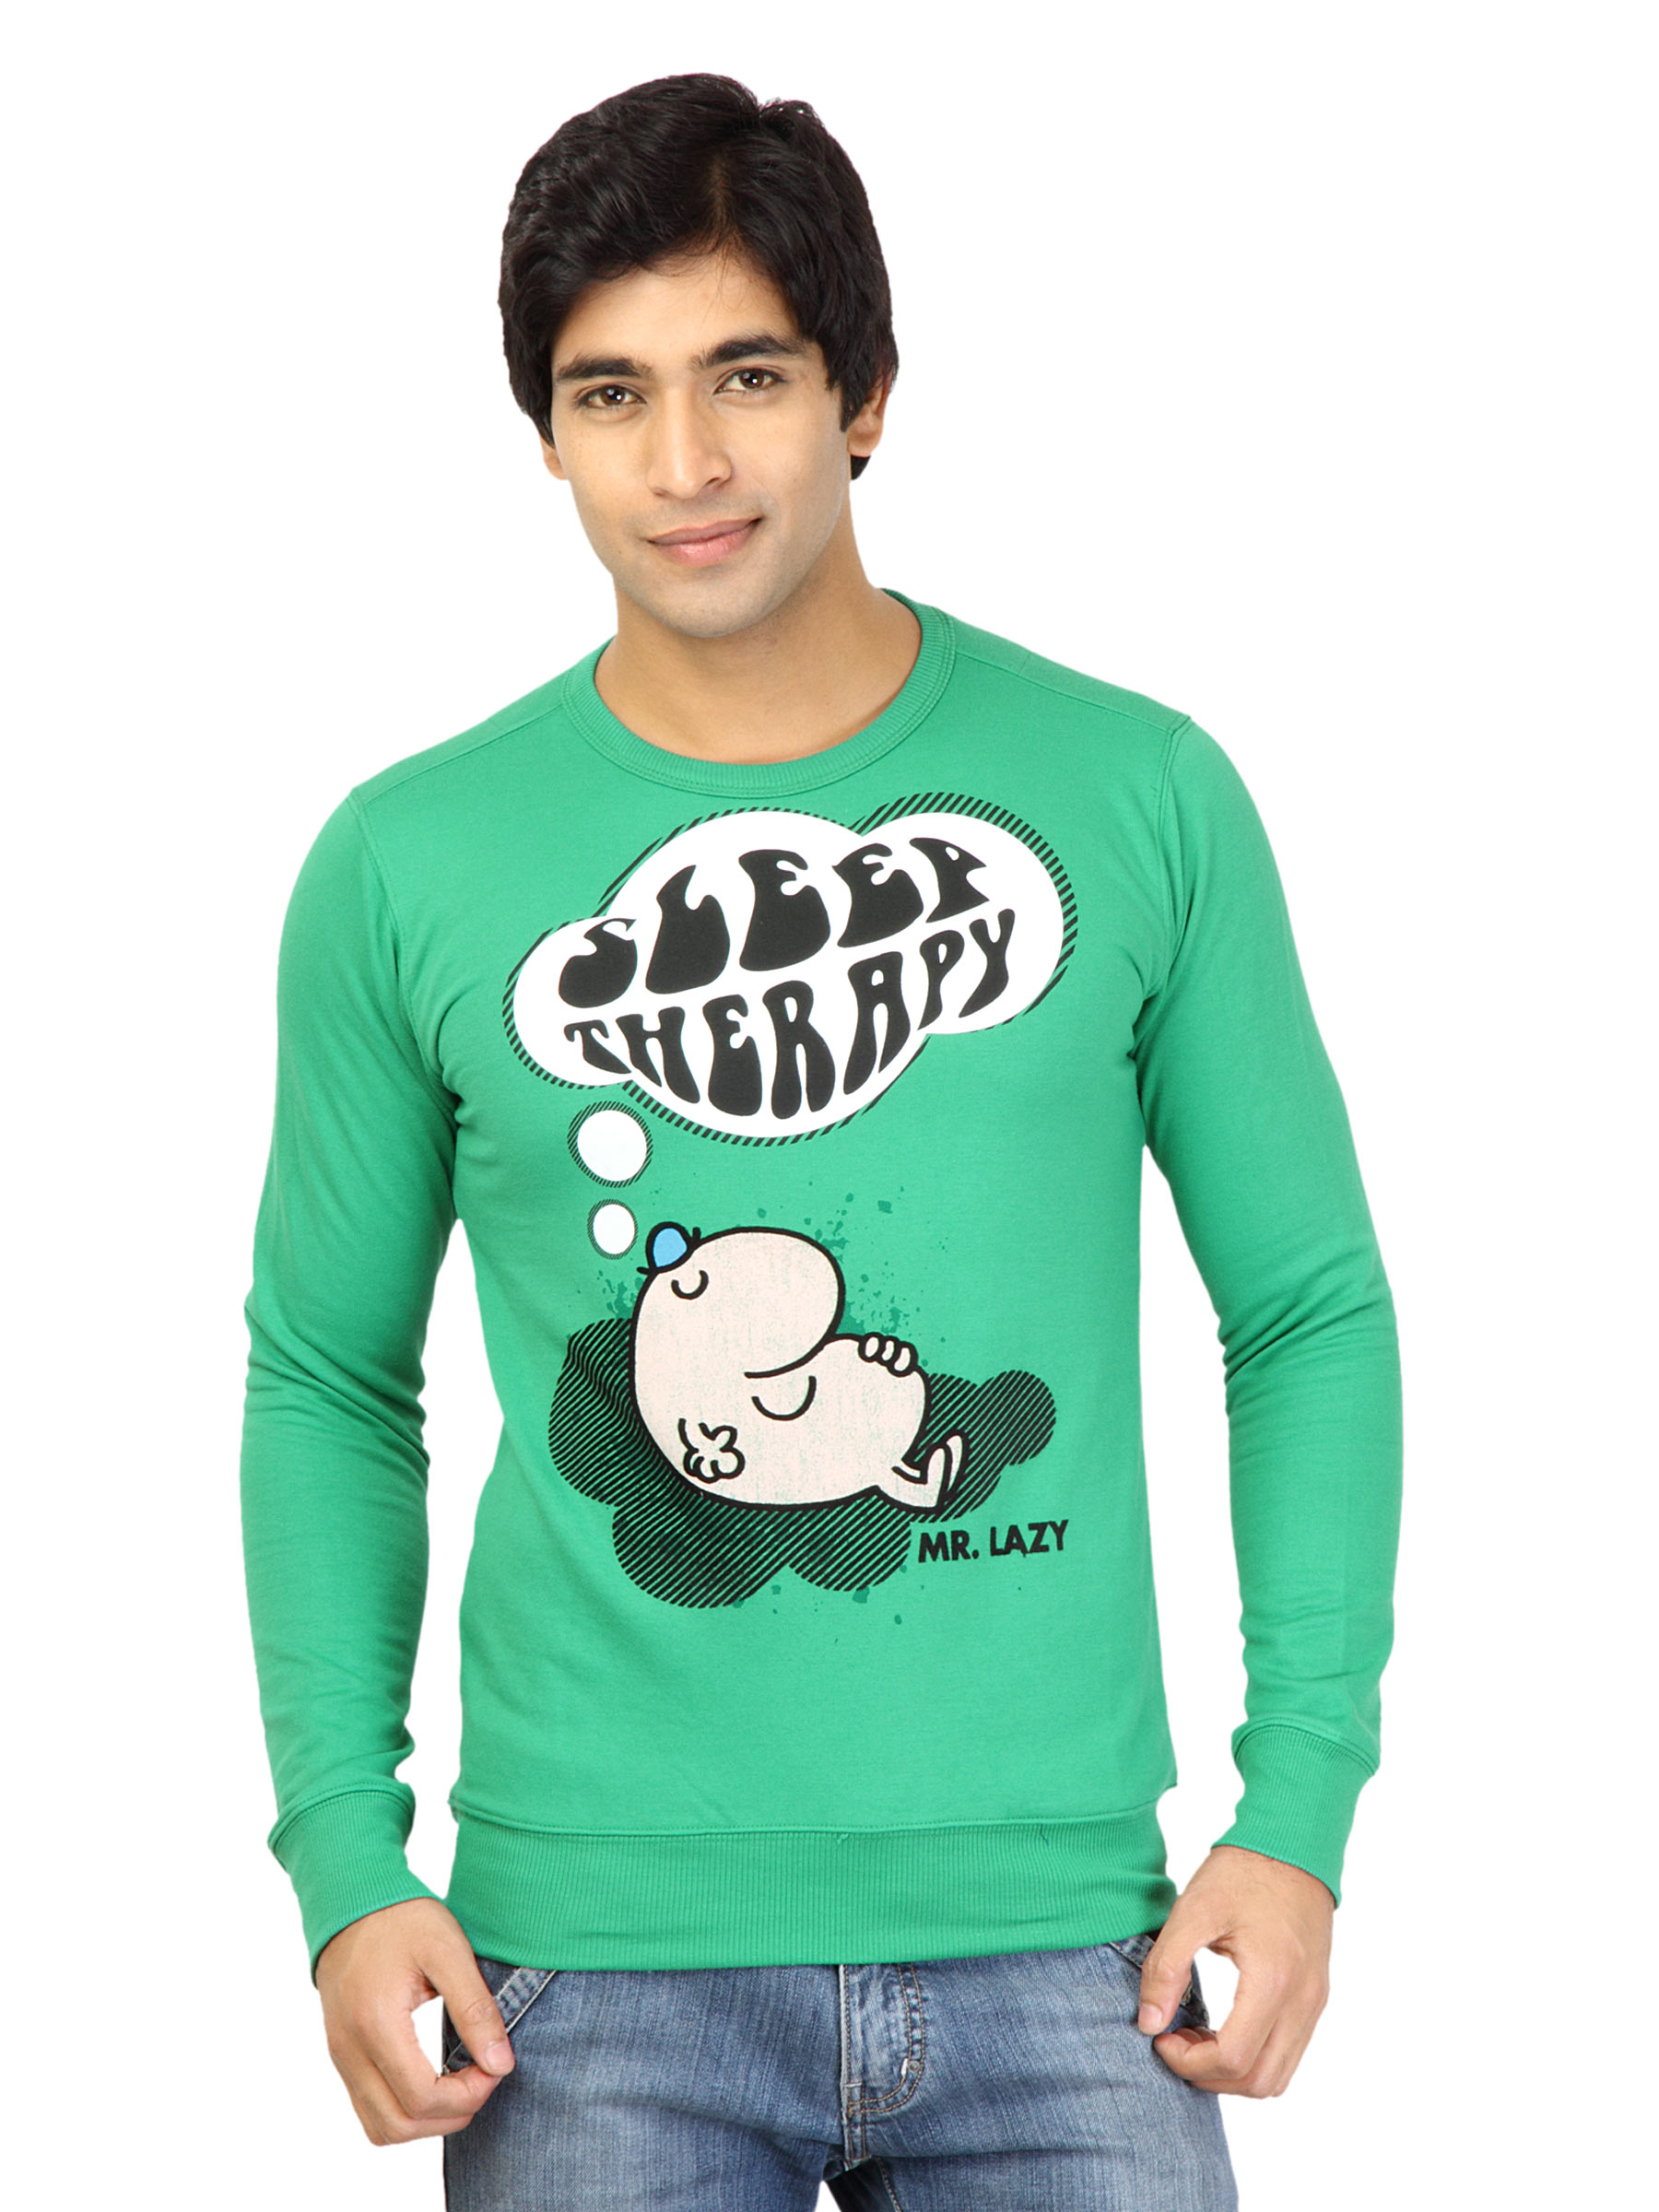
Mr. Men Green Sweatshirt
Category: Apparel / Topwear / Sweatshirts
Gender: Men
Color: Green
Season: Fall 2011
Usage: Casual